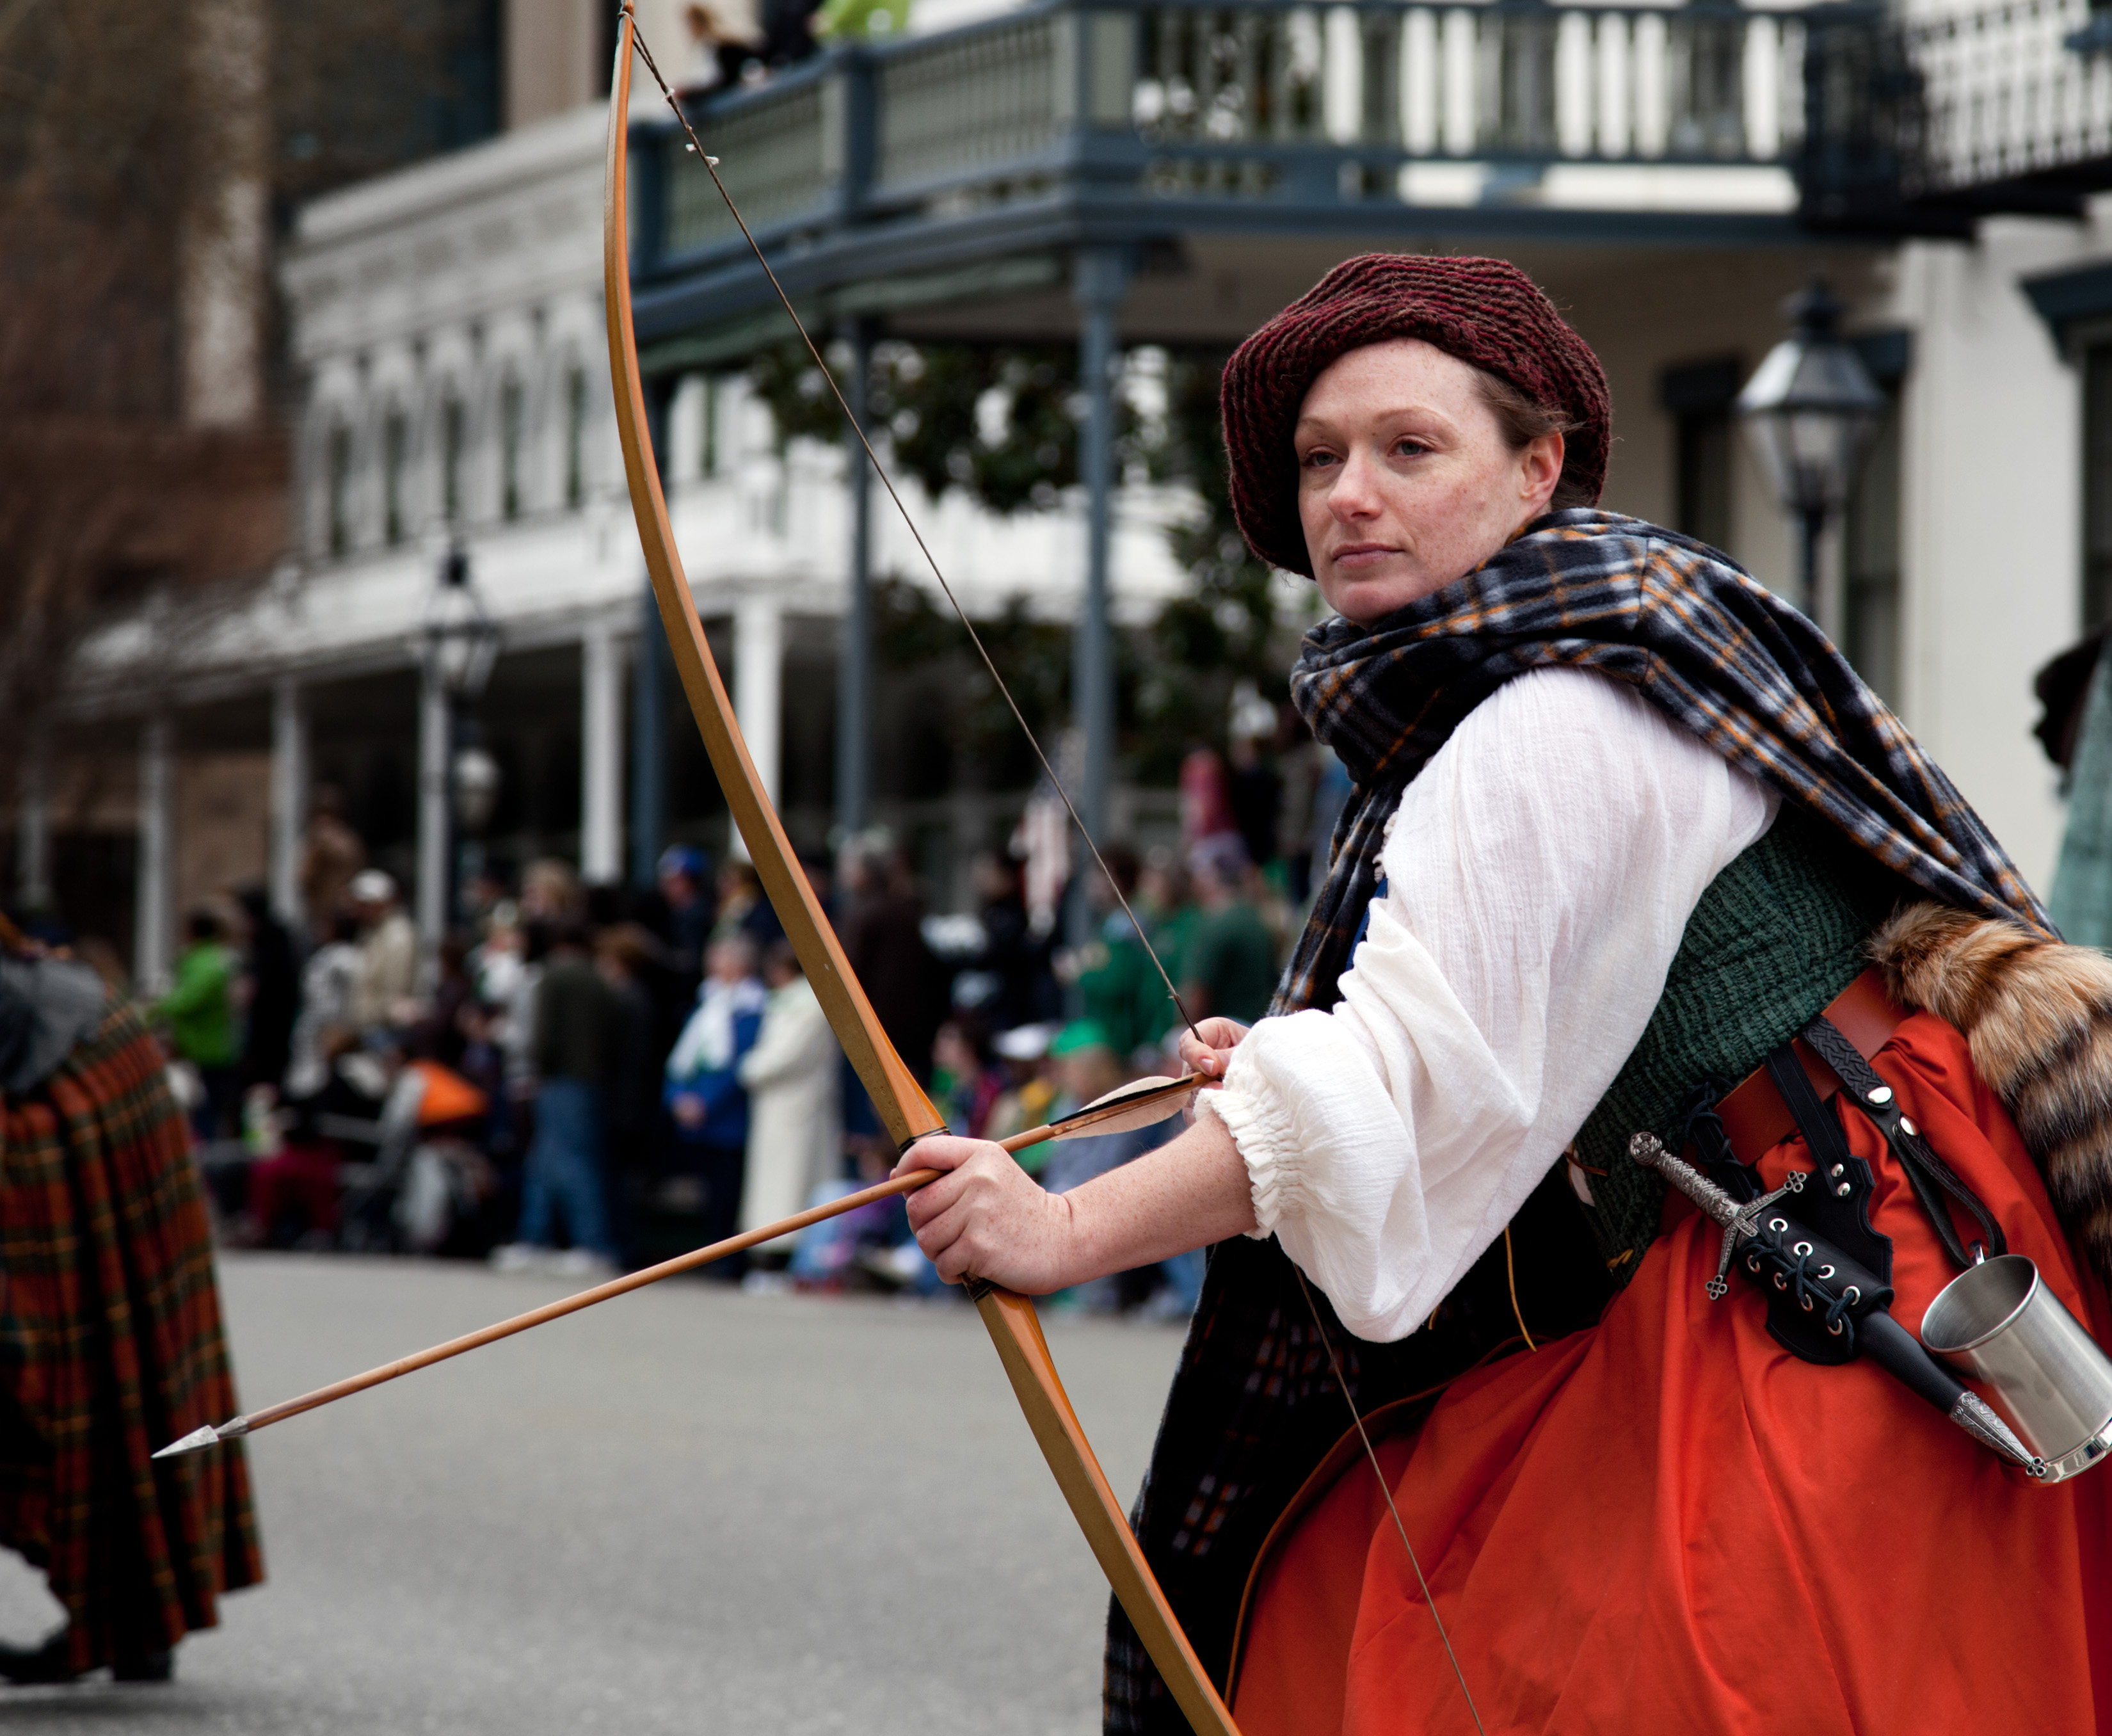
street, holiday, musician, clothing, california, musical instrument, parade, festival, culture, costume, middle ages, irish, sacramento, celtic, march17, 17march, stpatricksday